Beef Bones Regulations 1997

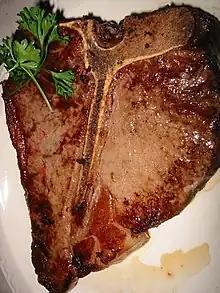
A cooked T-bone steak, illegal to sell under the regulations until 1999

The Beef Bones Regulations 1997 was a statutory instrument of the British government that limited the sale of beef on the bone. The regulations were implemented as a response to the United Kingdom BSE outbreak (mad cow disease) over fears that variant Creutzfeldt–Jakob disease in humans might be caused by the consumption of dorsal root ganglia, which lie near the bone. As well as beef on the bone, all beef-bone derived products were prohibited from sale. This had the effect of outlawing T-bone steaks, prime ribs and oxtail as well as some soups and stocks. Other aspects of the regulations dealt with the deboning of beef and the keeping of records in the food production industry. The restrictions on sales were lifted in December 1999 and the regulations as a whole were revoked in April 2008.